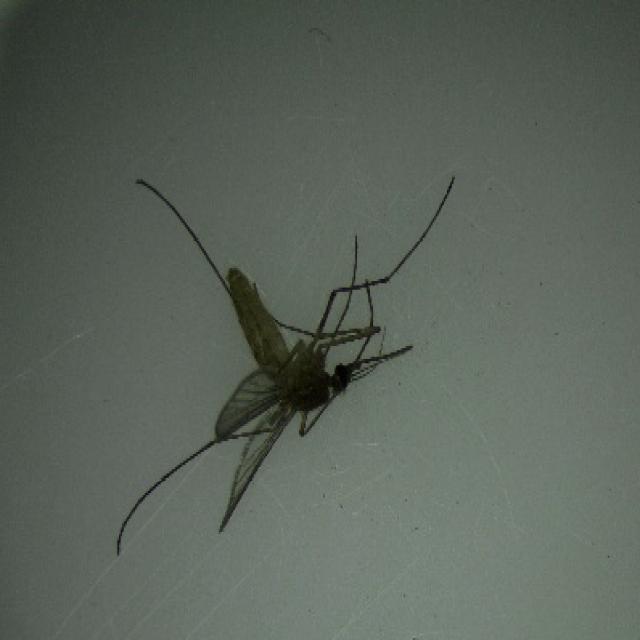
Species: culex_pipiens